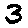
Label: 3